Martin Hairer

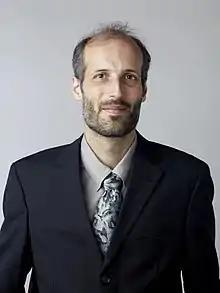
Hairer in 2014

Sir Martin Hairer (born 14 November 1975) is an Austrian-British mathematician working in the field of stochastic analysis, in particular stochastic partial differential equations. He is Professor of Mathematics at EPFL (École Polytechnique Fédérale de Lausanne) and at Imperial College London. He previously held appointments at the University of Warwick and the Courant Institute of New York University. In 2014 he was awarded the Fields Medal, one of the highest honours a mathematician can achieve. In 2020 he won the 2021 Breakthrough Prize in Mathematics.